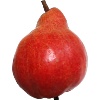
Label: red_pear